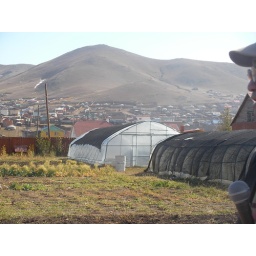
green house in bayan khoshuu